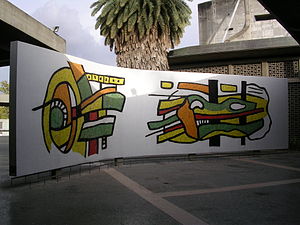
Universitetsbyen i Caracas / Kunstnere som har bidraget til projektet / Internationale
Universitetsbyen i Caracas er Venezuelas centraluniversitet's hovedcampus i Caracas. Den blev tegnet af den venezulanske arkitekt Carlos Raúl Villanueva og blev i år 2000 optaget på UNESCOs Verdensarvsliste.